A Bag of Hammers

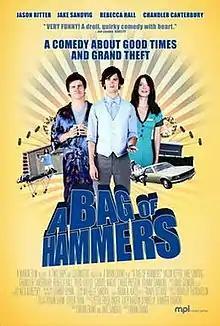
Theatrical release poster

A Bag of Hammers is a 2011 American comedy-drama film directed by Brian Crano. Written by him and Jake Sandvig, who co-stars in the film with Rebecca Hall and Jason Ritter. The soundtrack was written and performed by British folk musician Johnny Flynn.